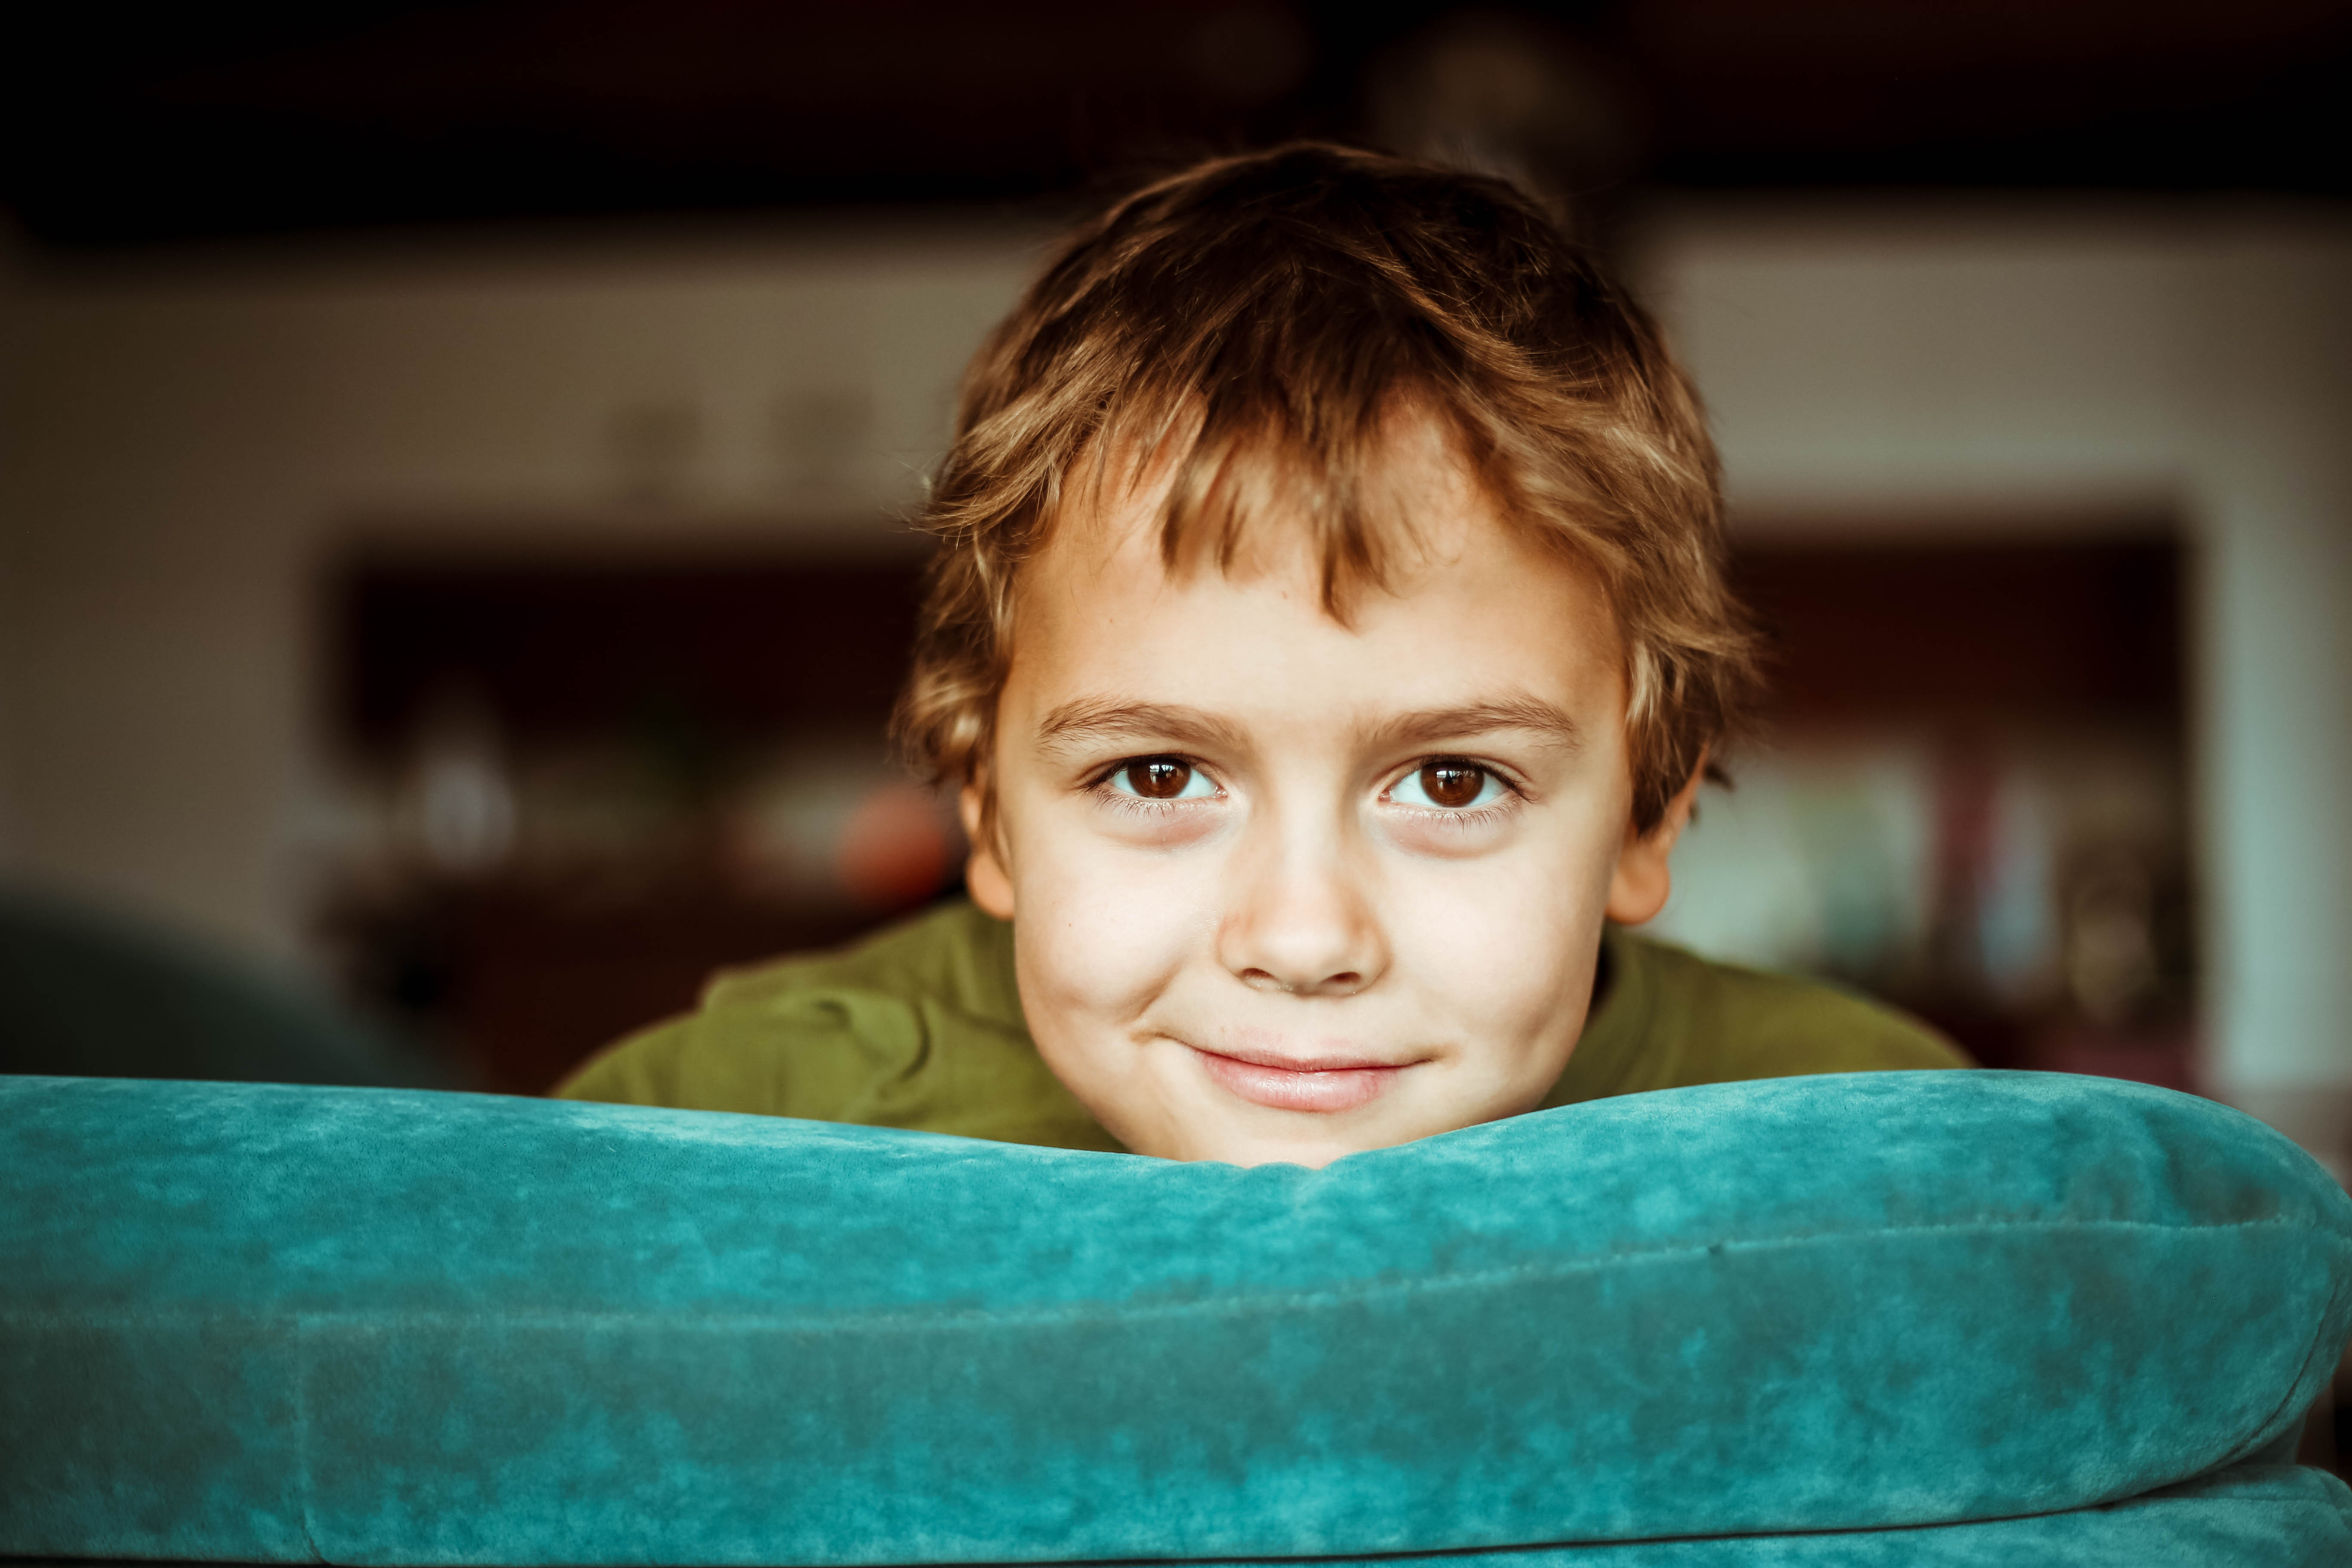
person, people, girl, photography, boy, kid, male, portrait, sitting, child, facial expression, childhood, smile, close up, face, infant, toddler, eye, head, skin, organ, emotion, portrait photography, human positions